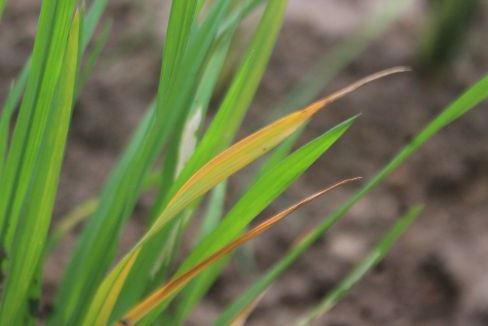
Disease: Tungro